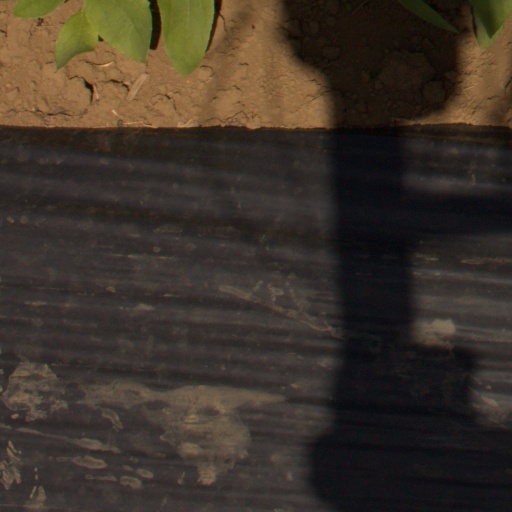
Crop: Jerusalem artichoke